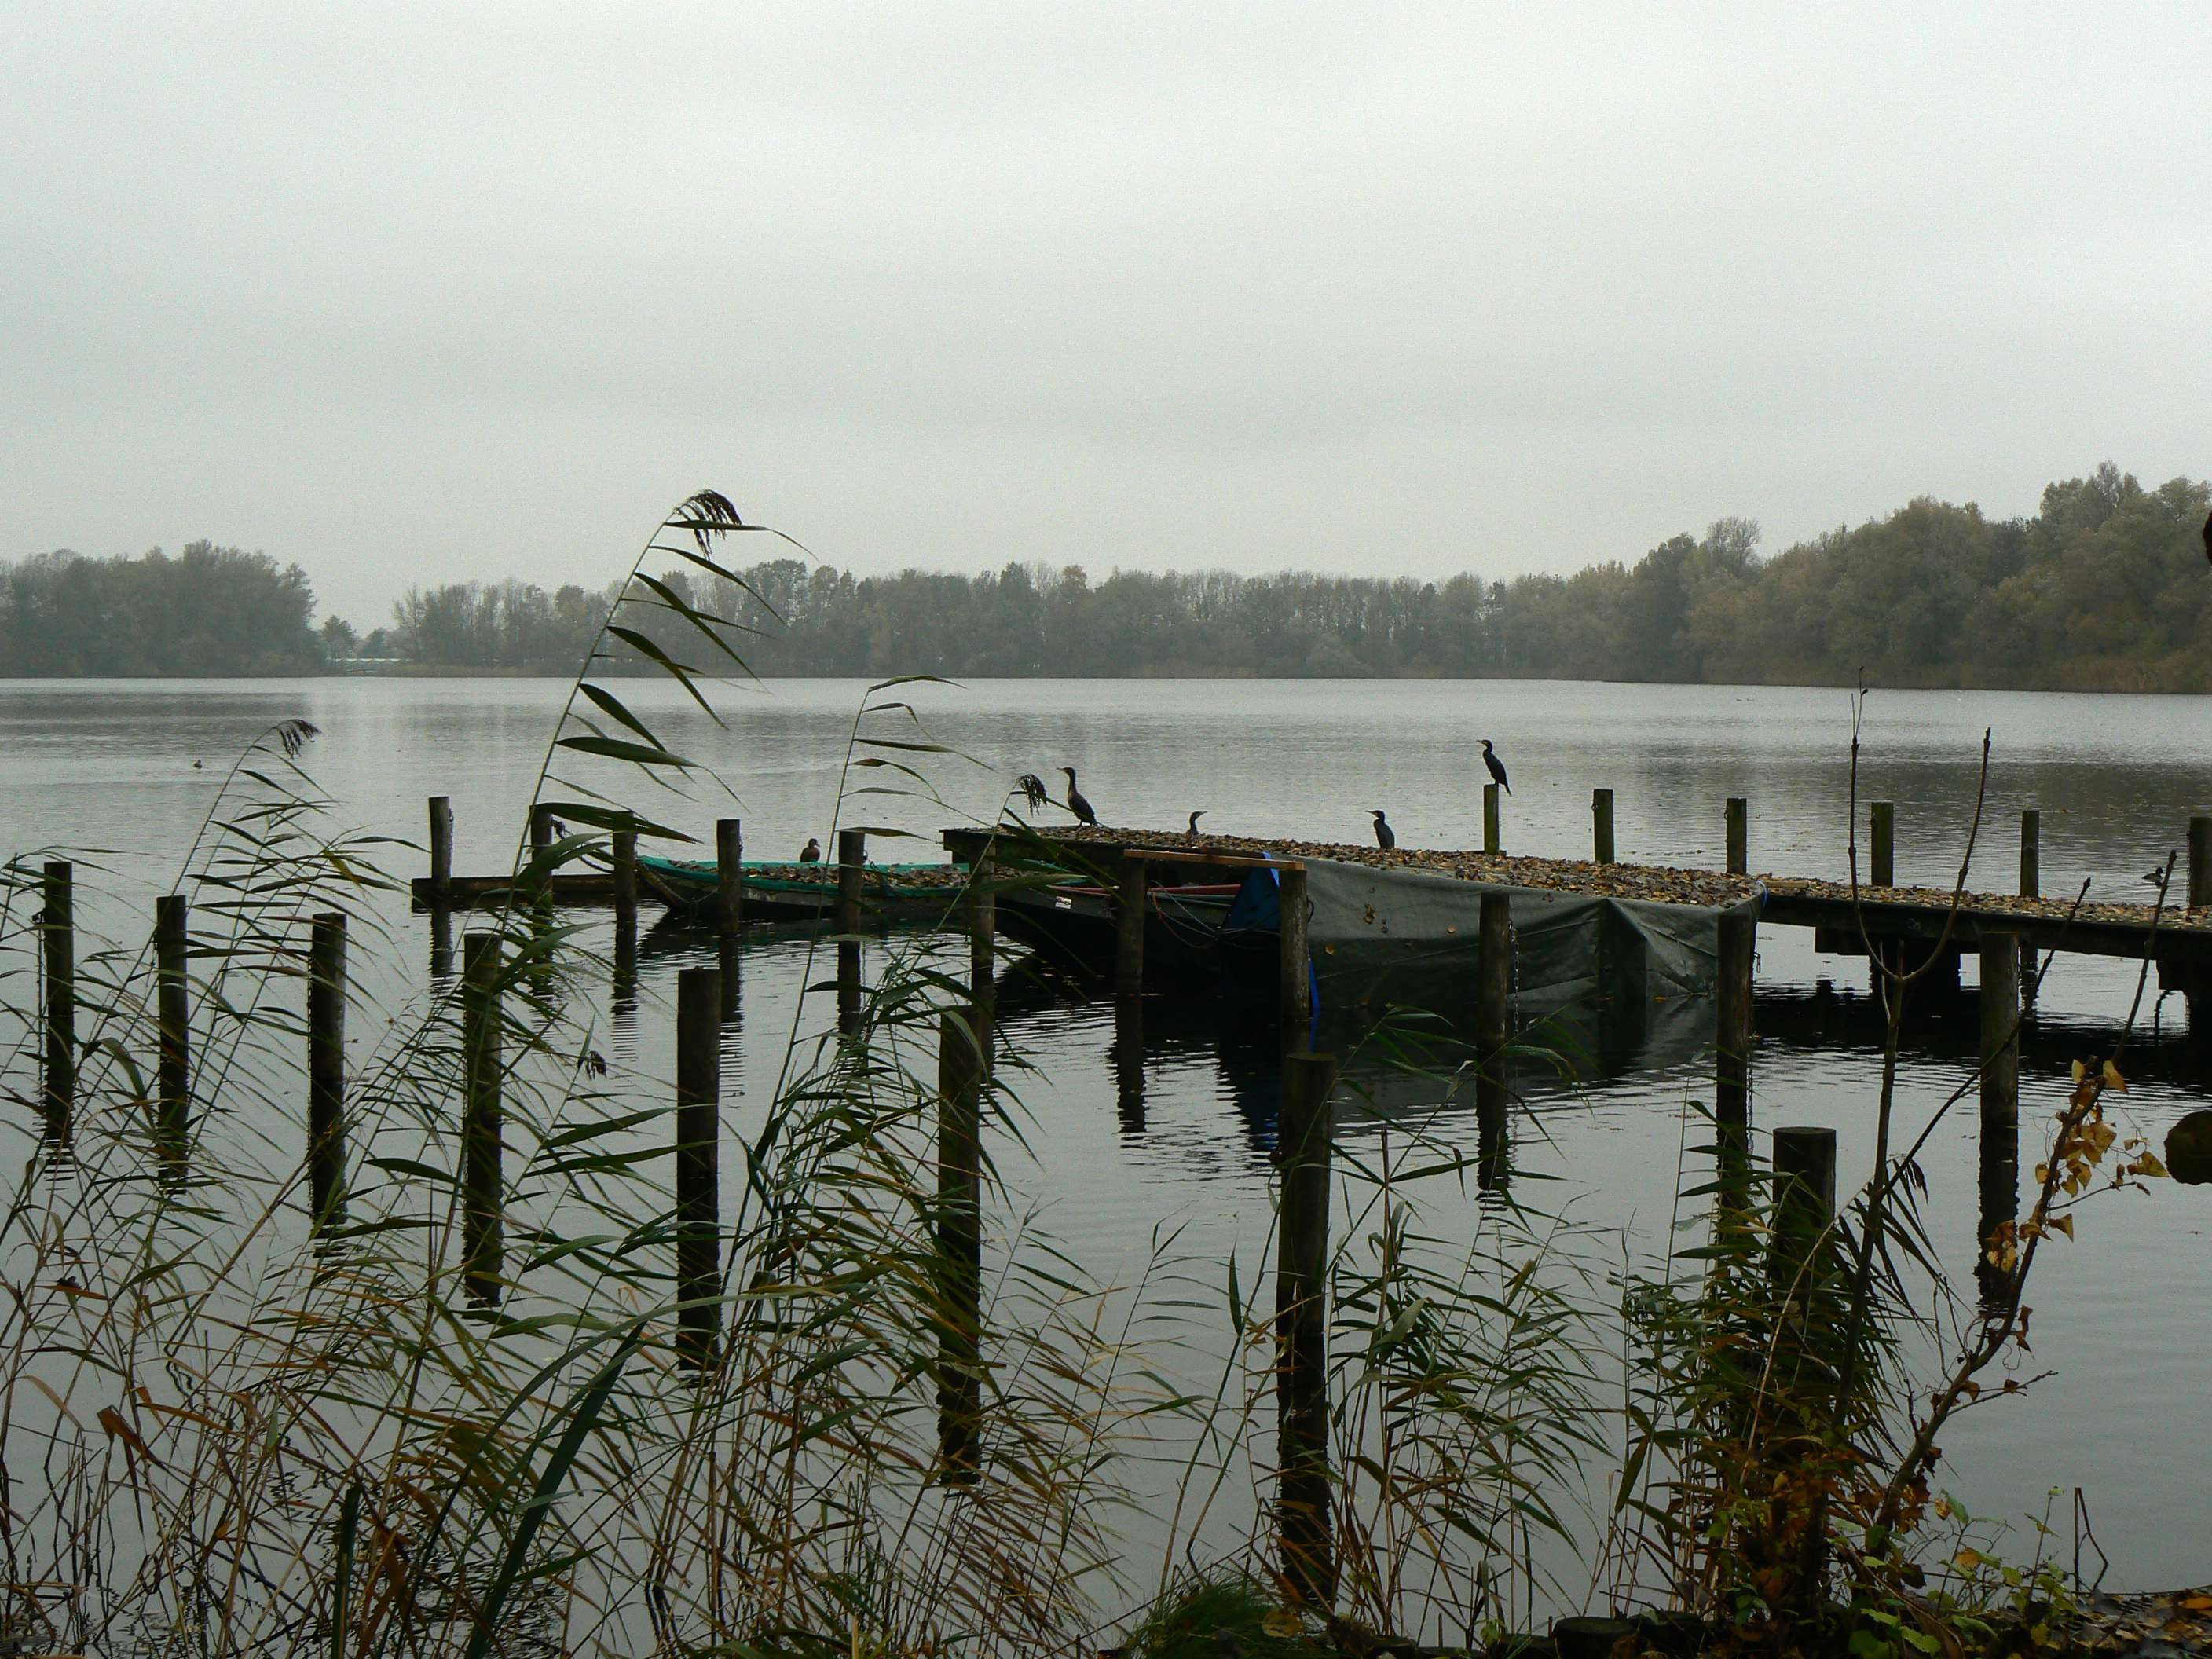
nature, water, natural landscape, sky, lake, tree, atmospheric phenomenon, reflection, morning, water resources, river, bank, shore, calm, loch, reservoir, inlet, dock, plant, pond, pier, floodplain, wetland, sea, lake district, evening, bayou, marsh, sound